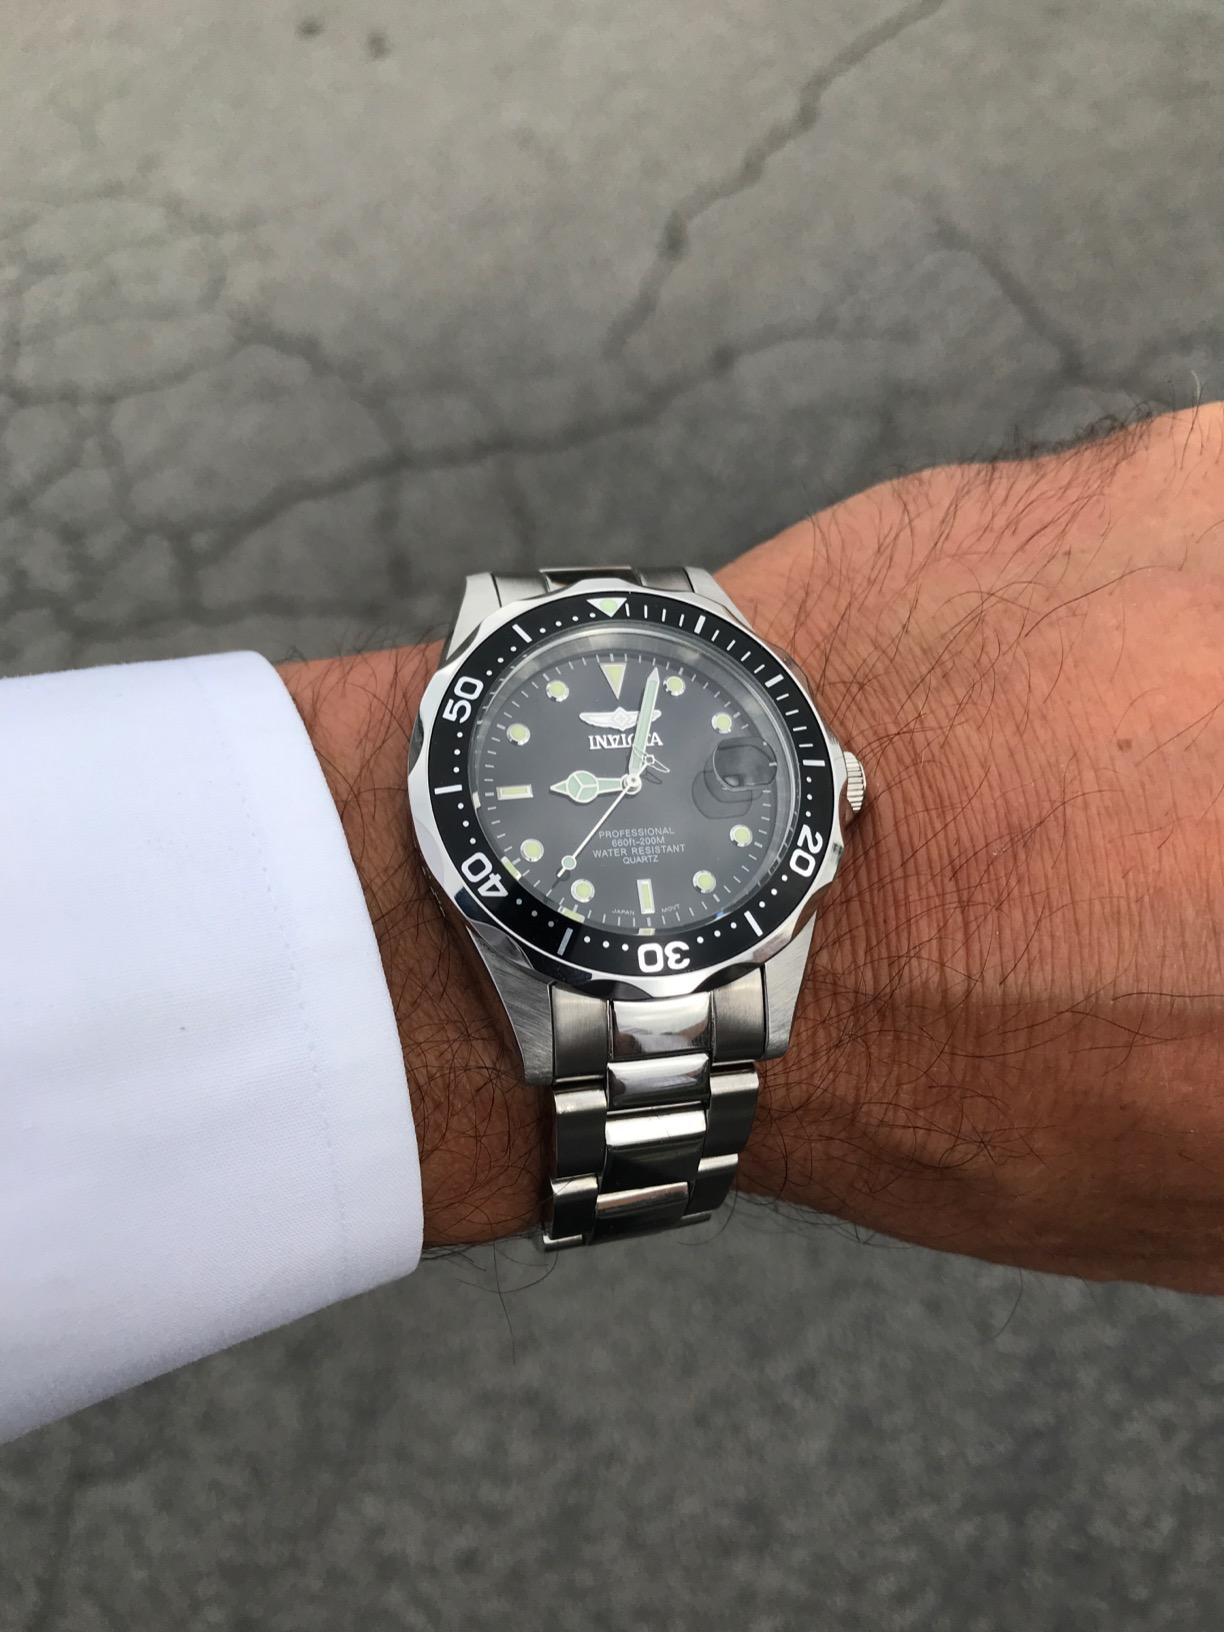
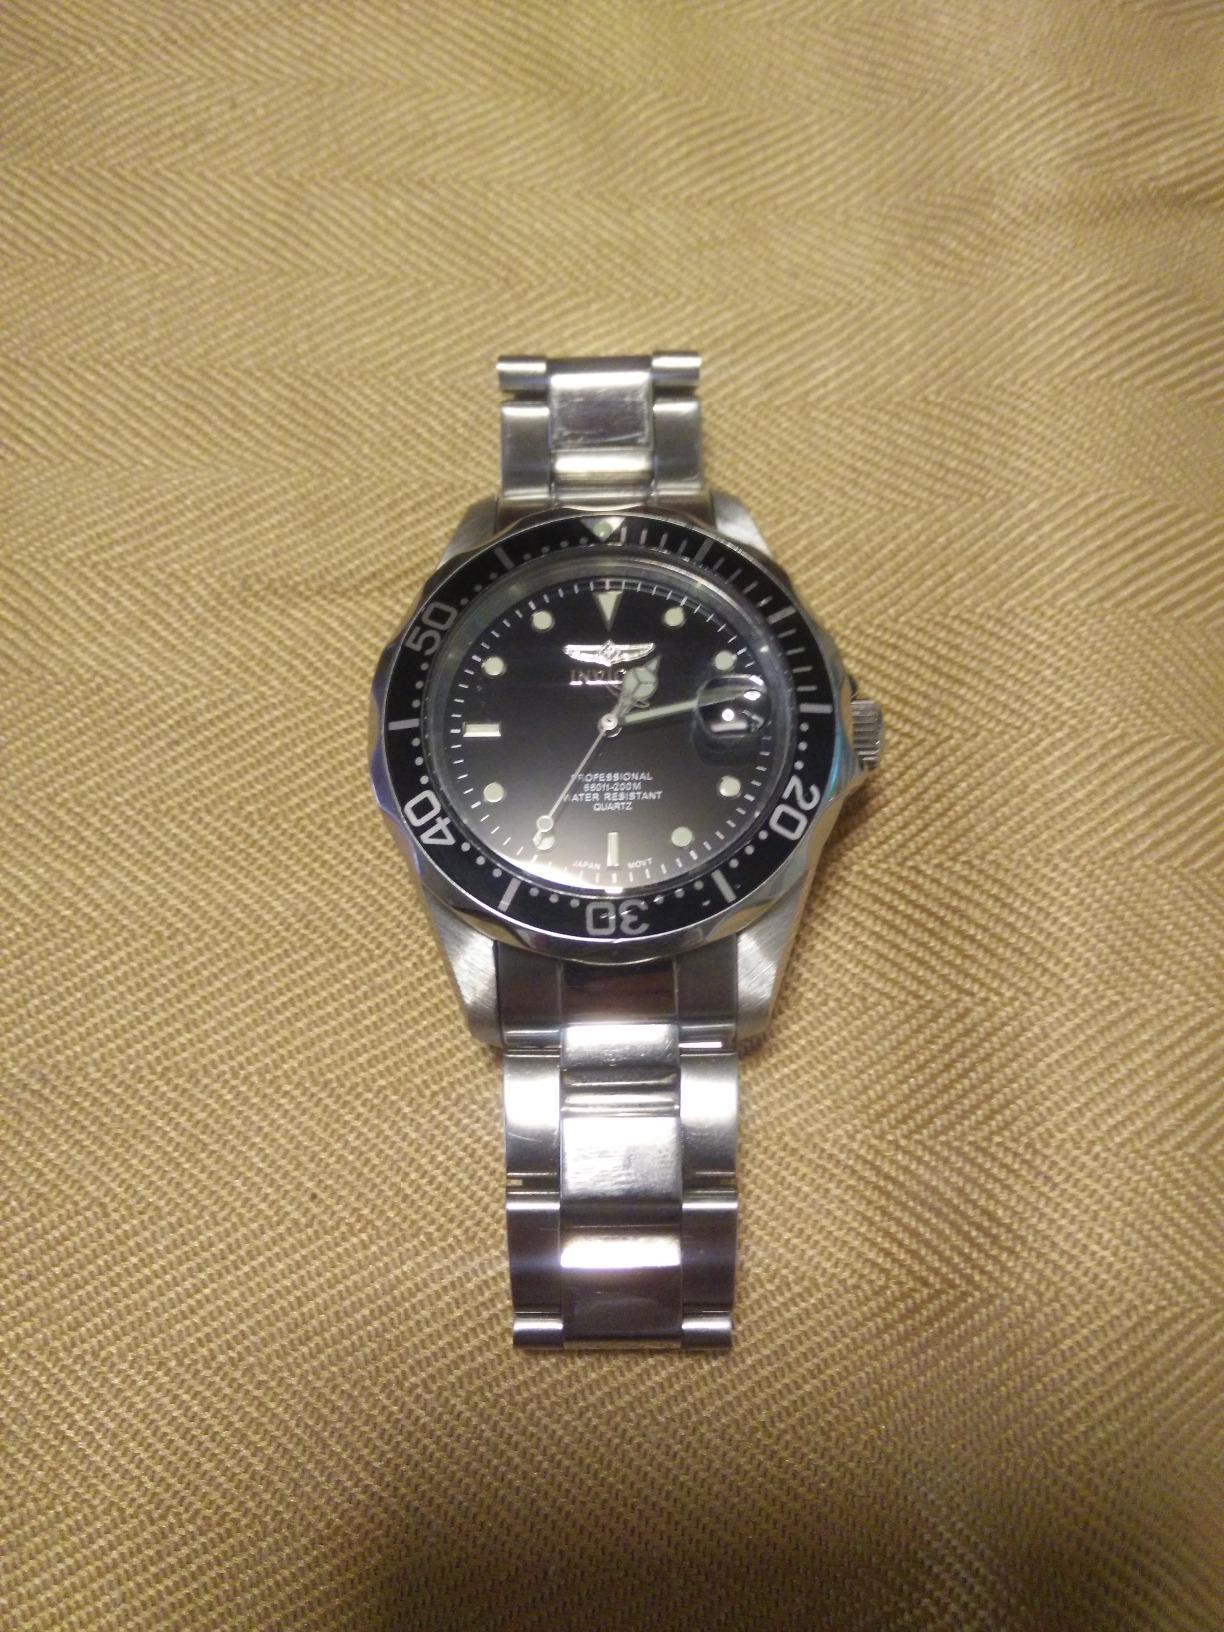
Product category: accessories_watch
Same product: yes